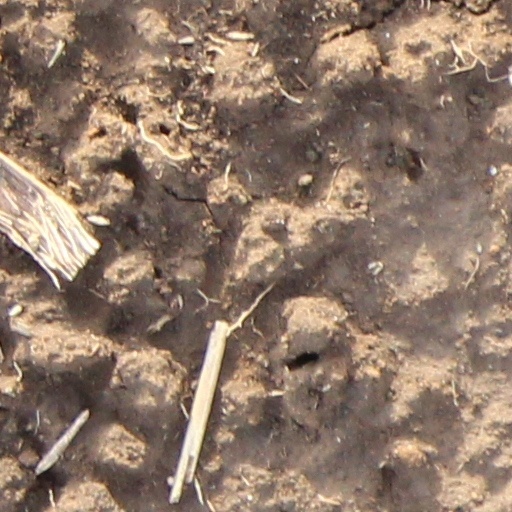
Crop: wheat